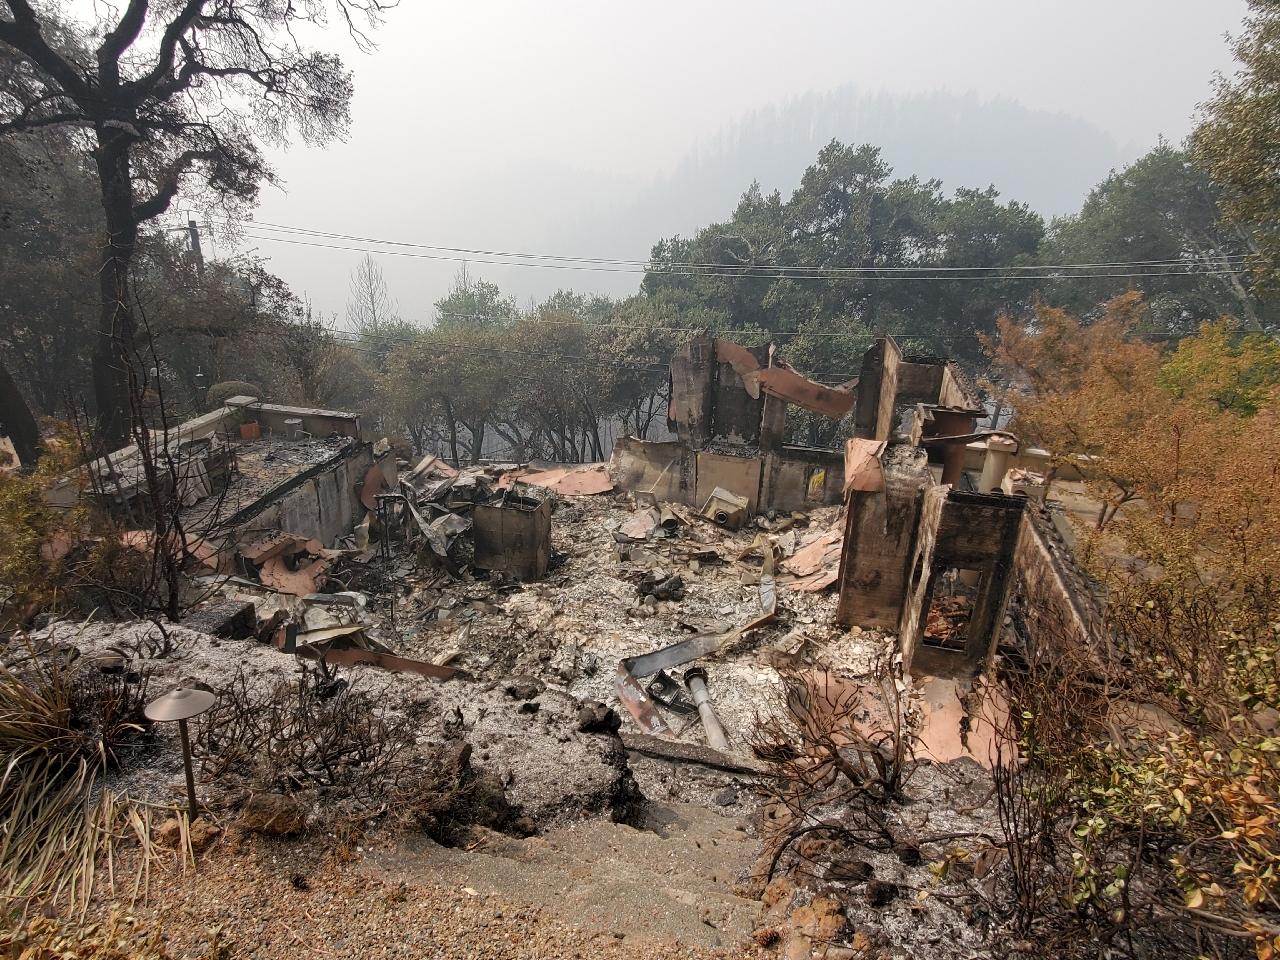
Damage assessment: destroyed